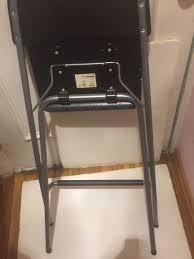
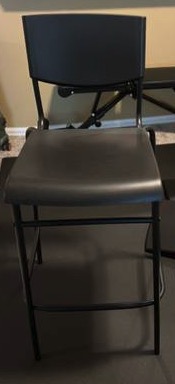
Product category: stool
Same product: no